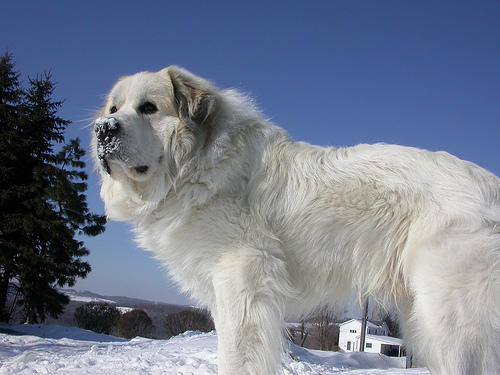
Animal: dog
Breed: great_pyrenees